Assumption Catholic Secondary School

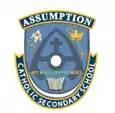

Assumption Catholic Secondary School is a Catholic high school in Burlington, Ontario.